Giorgio Chiellini

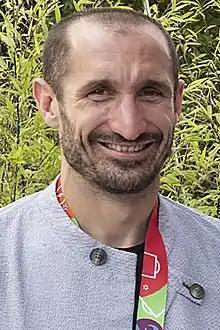
Chiellini in 2021

Giorgio Chiellini (born 14 August 1984) is an Italian former professional footballer who played as a centre-back or left-back. Considered one of the best defenders of all time, Chiellini was known for his strength, aggressiveness, man-marking, and ability to play in either a three or four-man defense.